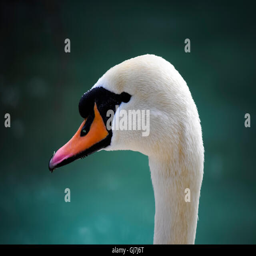
a first plane of a swan in a park